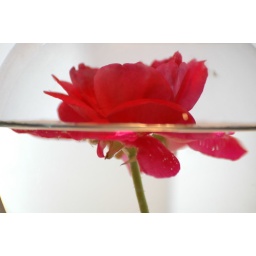
A flower floating in a bowl shot at water level